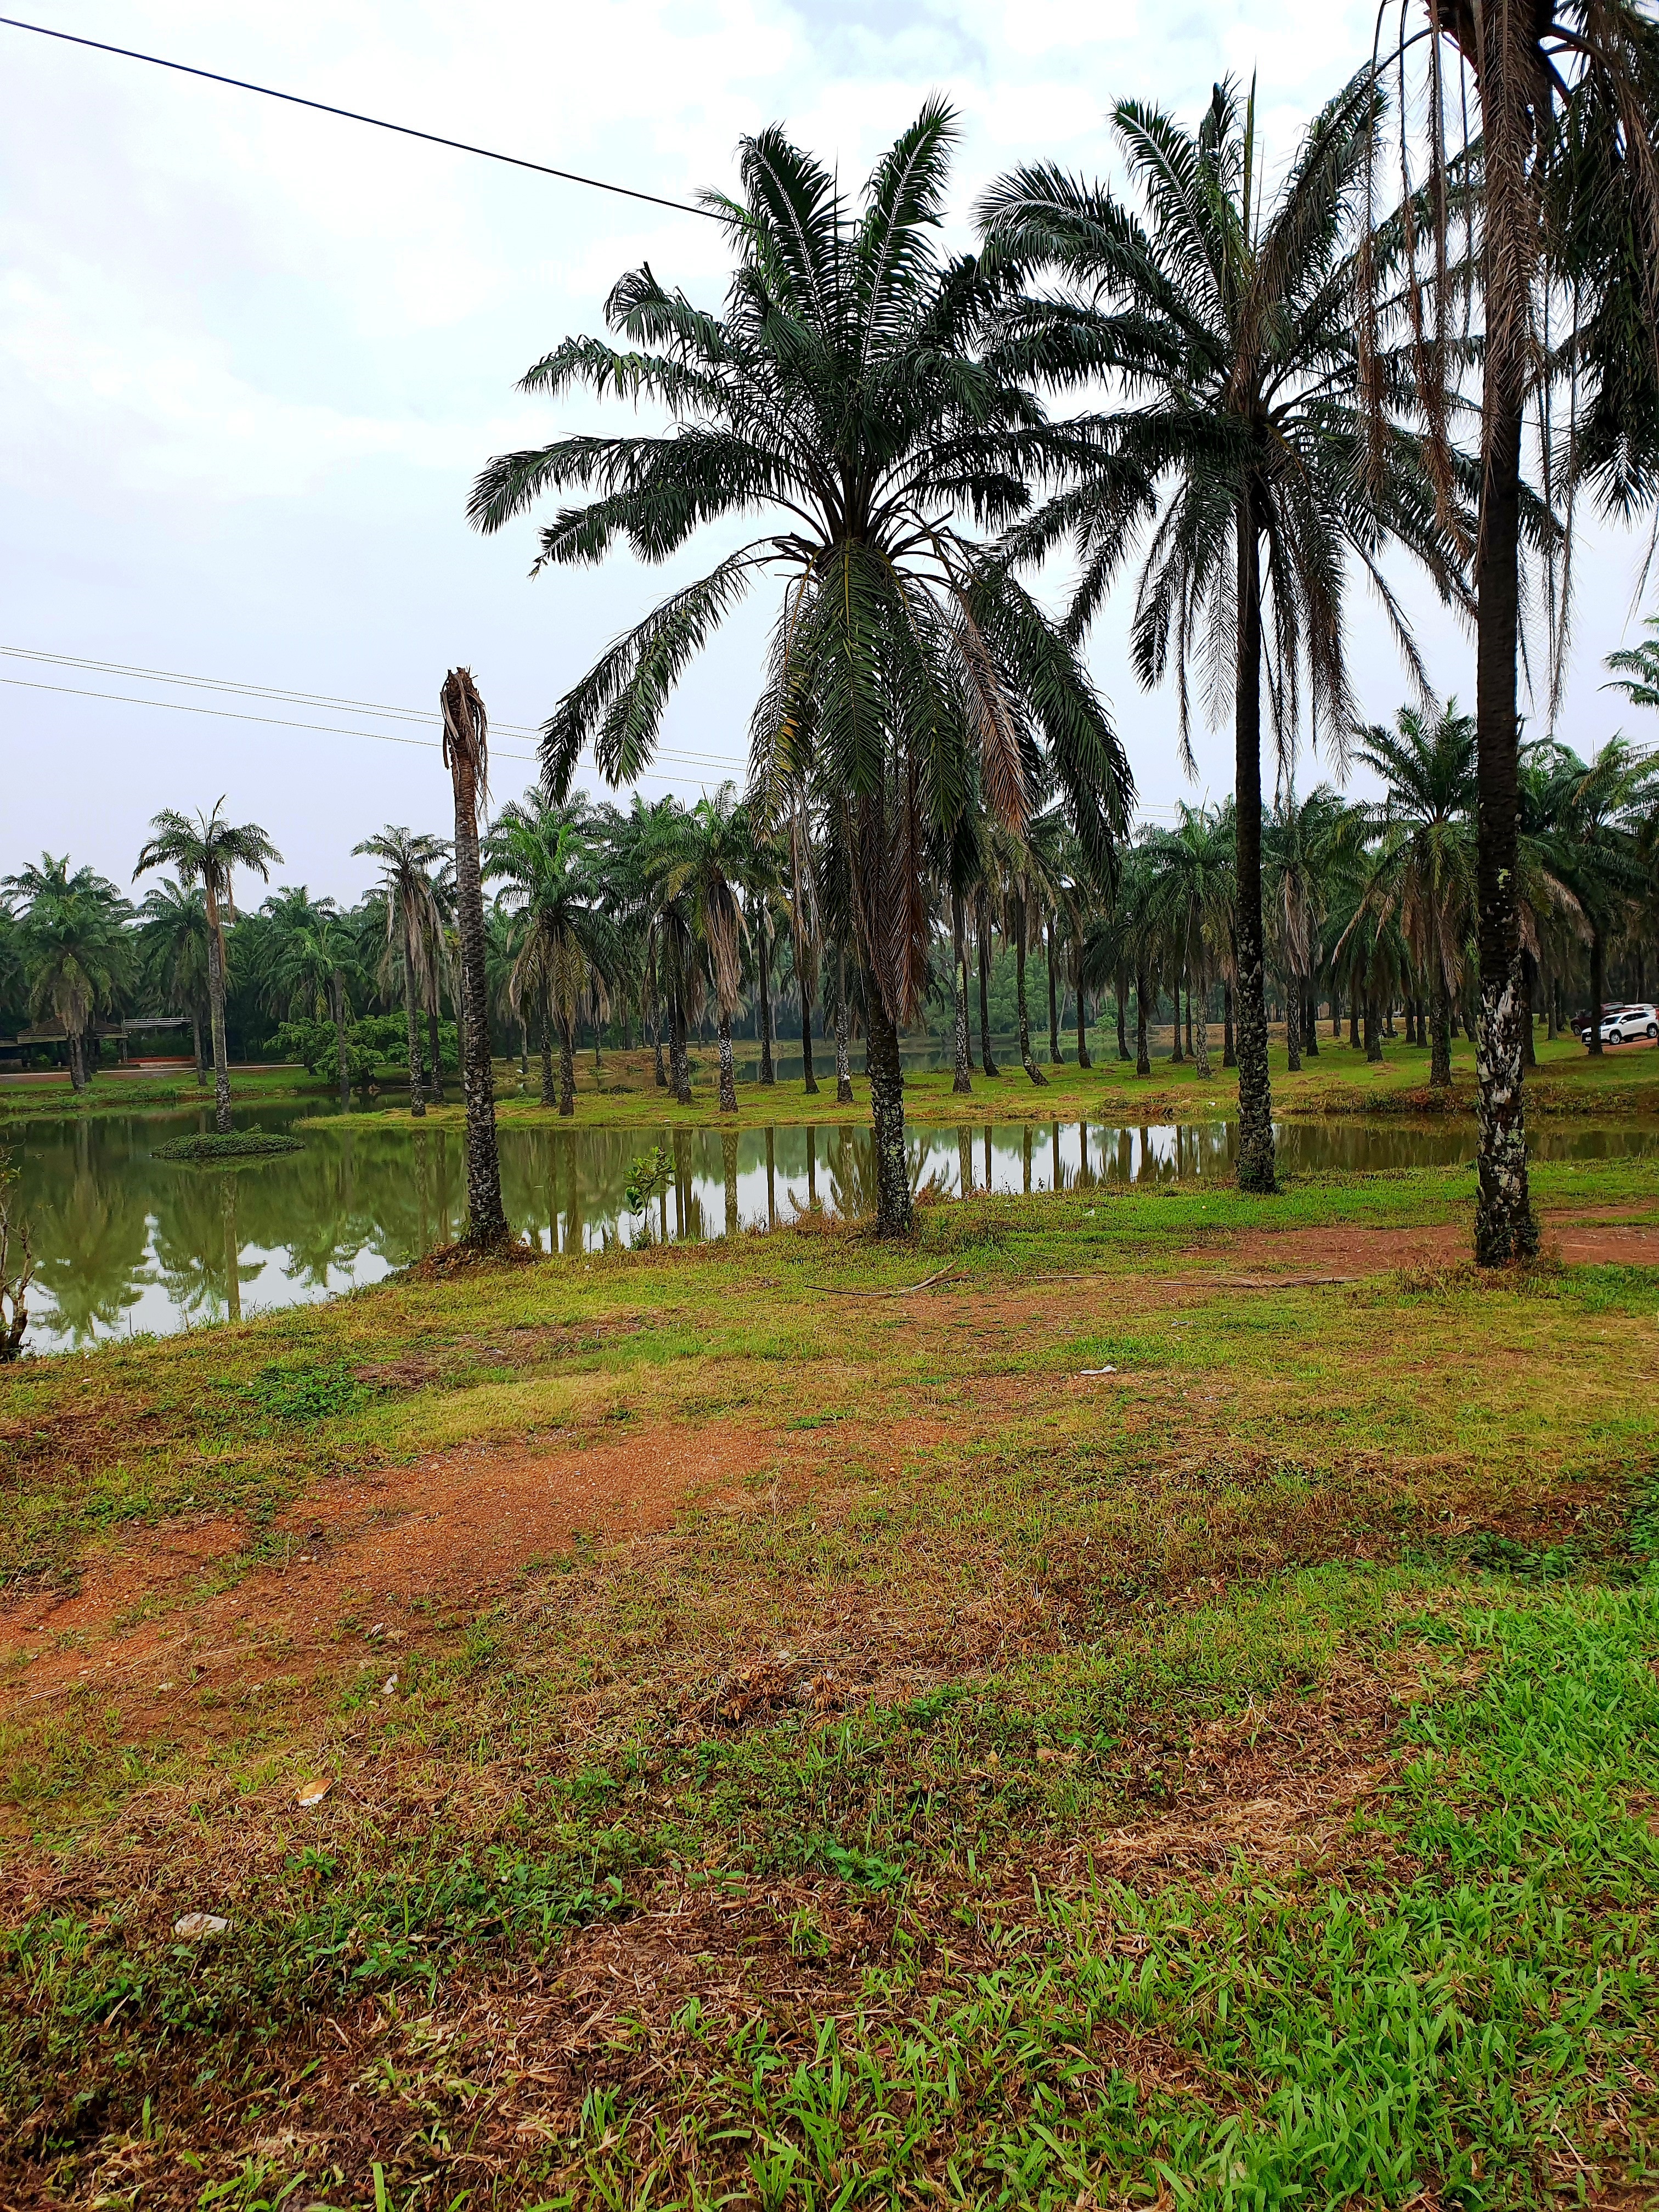
user: text: Mặt đất trong hình có màu gì chủ yếu?
assistant: text: Màu xanh lá cây và nâu đỏ

user: text: Trong hình có bao nhiêu chiếc xe hơi có thể nhìn thấy?
assistant: text: Hai chiếc

user: text: Loại cây chính xuất hiện nhiều nhất trong hình là gì?
assistant: text: Cây dầu cọ

user: text: Khu vực này có thể là một phần của loại hình nông nghiệp nào?
assistant: text: Trang trại/Đồn điền dầu cọ ở hồ Dầu Tiếng

user: text: Nêu màu sắc chính của mặt đất, bầu trời và cho biết những cây cọ được phản chiếu ở đâu?
assistant: text: Mặt đất có màu xanh lá cây và nâu đỏ, bầu trời màu xám trắng, và những cây cọ được phản chiếu trên mặt nước của hồ/ao.